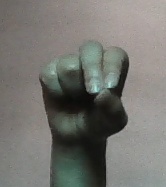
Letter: gaaf